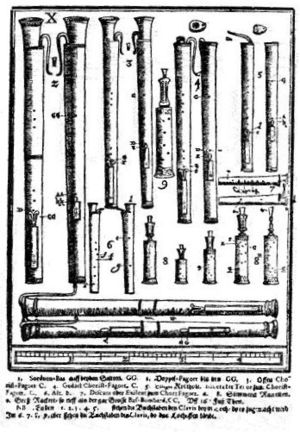
Fagot / Udvikling / Tidlig historie
Dulcianer og ranketter. Fra Syntagma musicum af Michael Praetorius.
Fagotten er et træblæserinstrument. Den er dobbeltrørbladdet ligesom oboen. Den er udviklet i det 18. århundrede af et instrument der hedder dulcian.